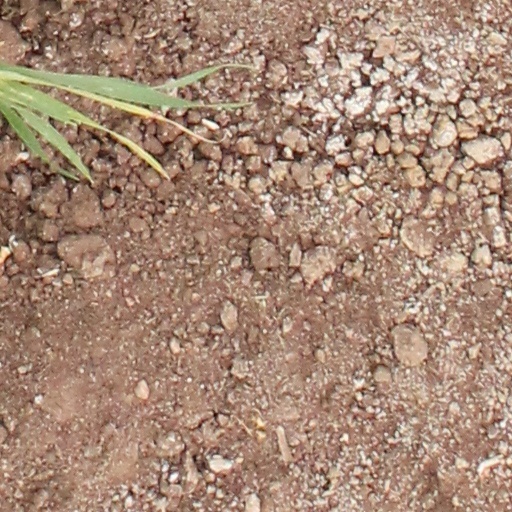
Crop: wheat